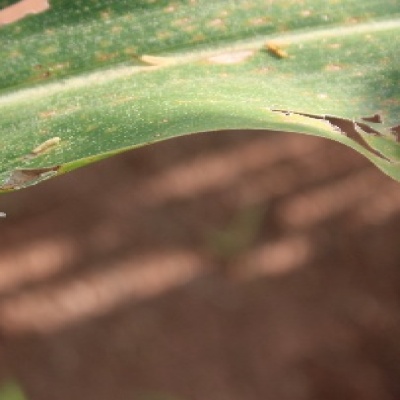
Label: Corn_(Maize)___Leaf_Spot